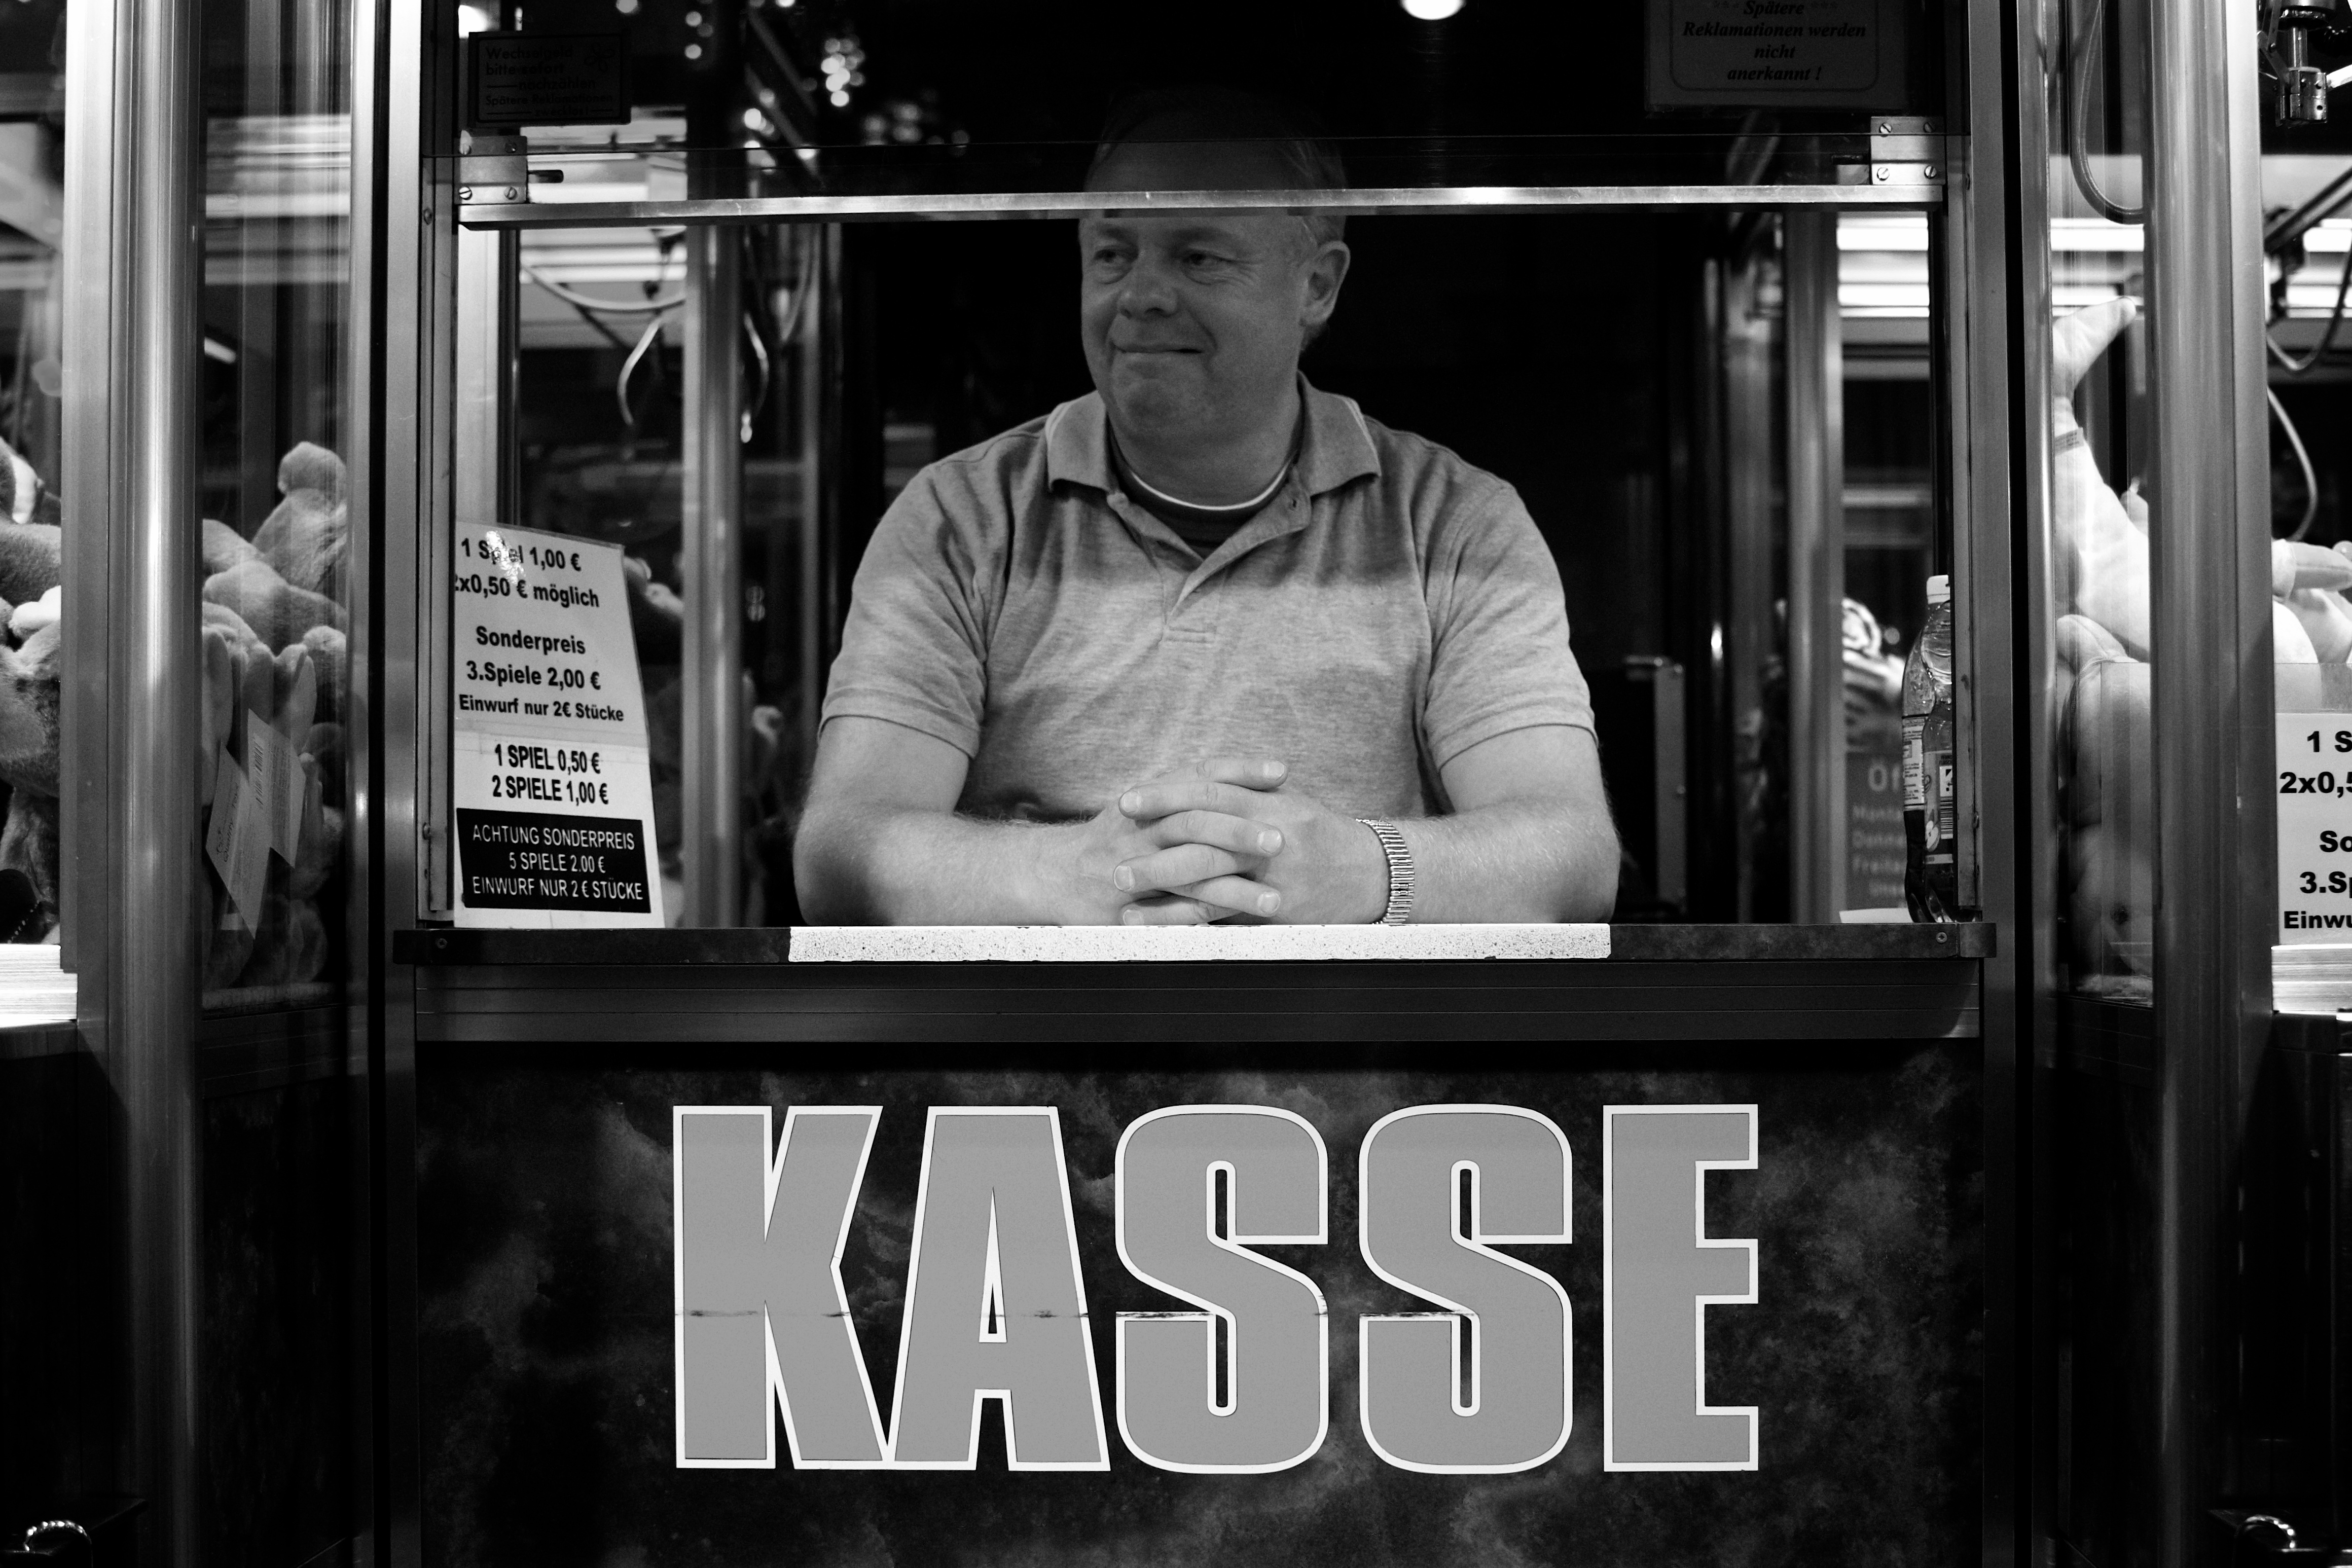
black and white, white, street, photography, ebook, training, black, monochrome, streetphotography, flickr, thomas, video, olympus, photograph, omd, fuji, leica, monochrom, leuthard, hcb, thomasleuthard, streettogs, monochrome photography